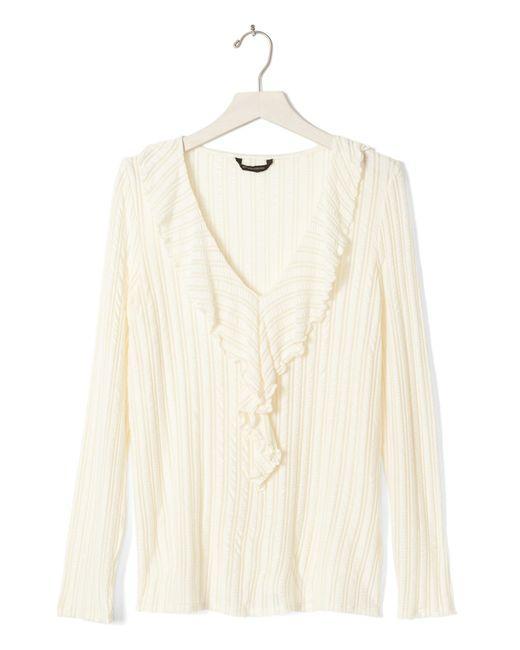
Cremefarbene Bluse mit V-Ausschnitt und Rüschen und langen Ärmeln aus Baumwolle